The Armidale School

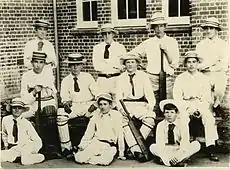
TAS 1st XI Cricket Team, 1895

The Armidale School is one of the nine members of the Athletic Association of the Great Public Schools of New South Wales (GPS) and participates in some GPS sporting competitions as well as several non-GPS or traditional sports. TAS students may participate in a variety of sports including: athletics, basketball, canoeing, cricket, cross country, hockey, mountain biking, netball, rugby union, rifle shooting, soccer, squash, rowing, swimming, tennis, triathlon, volleyball and water polo.